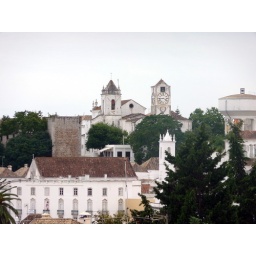
View from the sun roof of the house we rented in Tavira